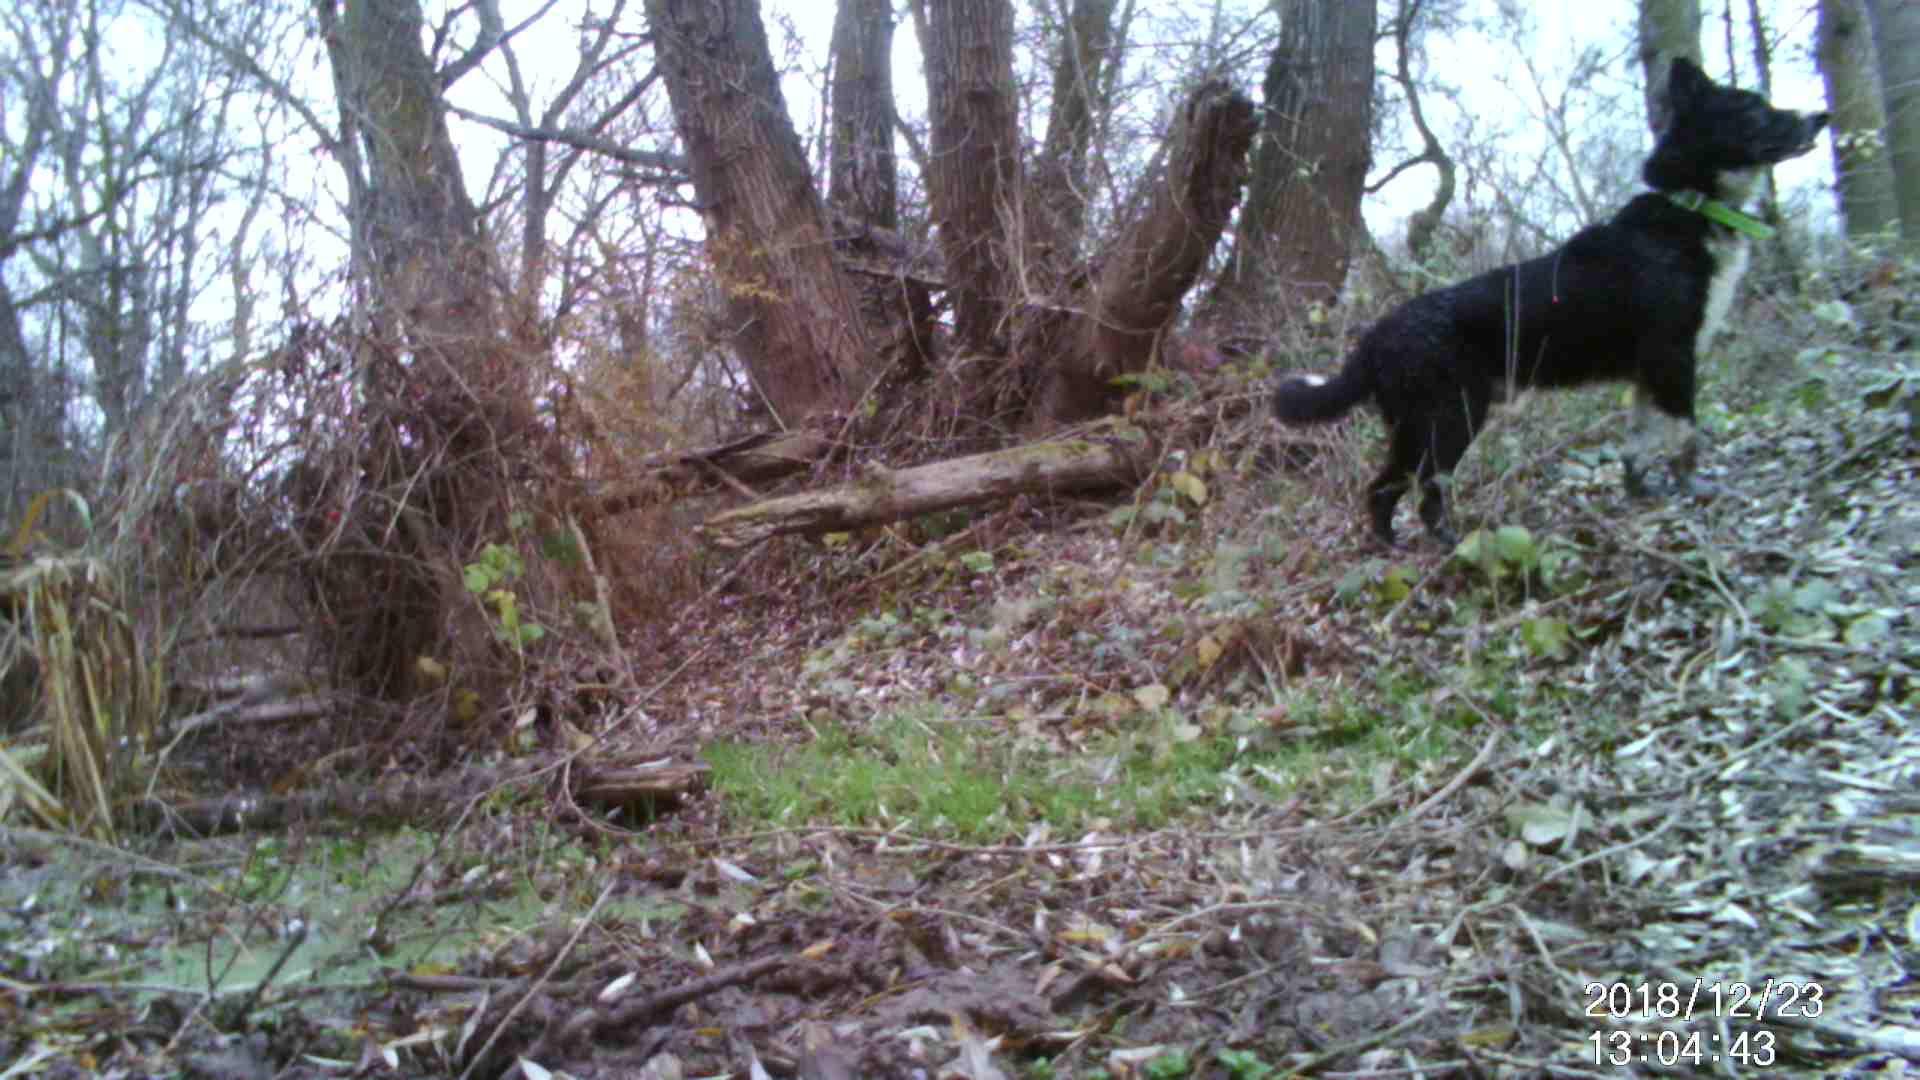
Species: Canis familiaris